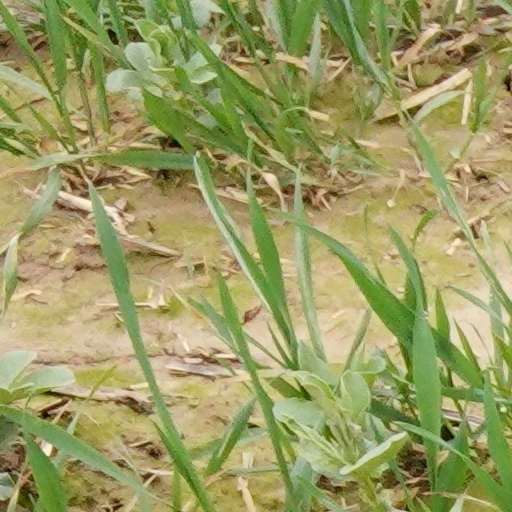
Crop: wheat